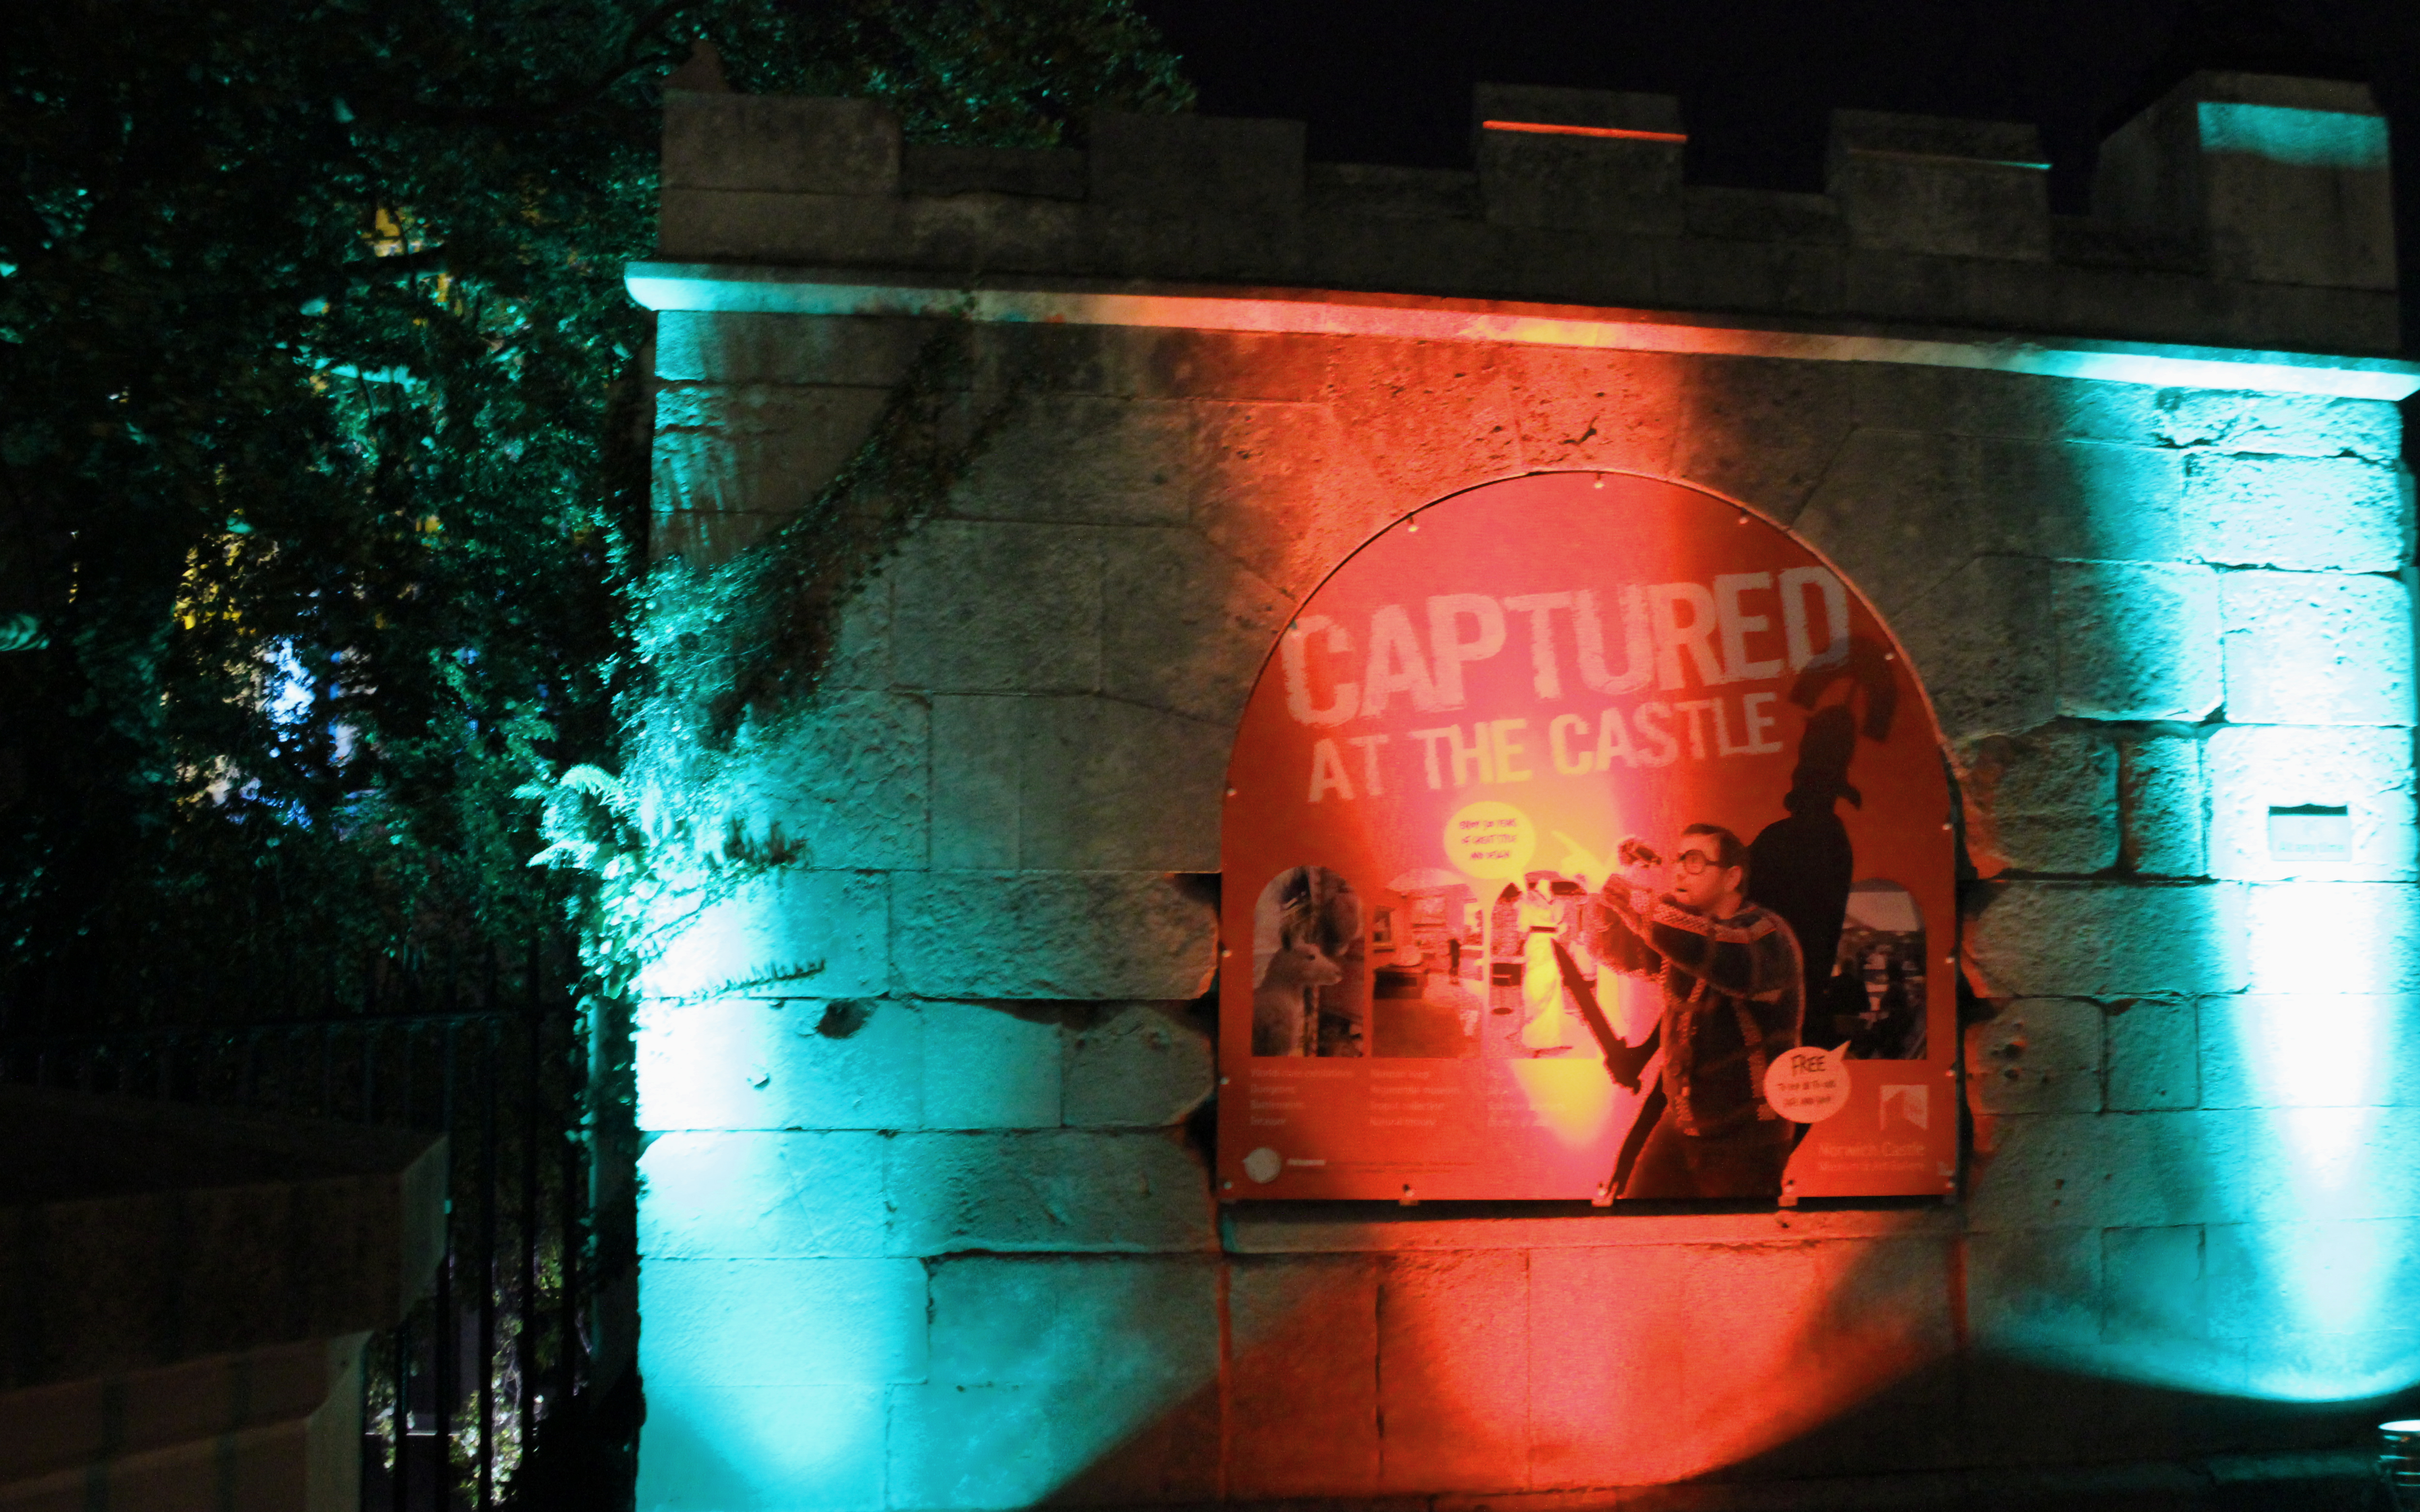
light, night, reflection, red, entrance, color, canon, halloween, castle, darkness, blue, signage, lighting, neon, free, shape, norwich, captured, display device